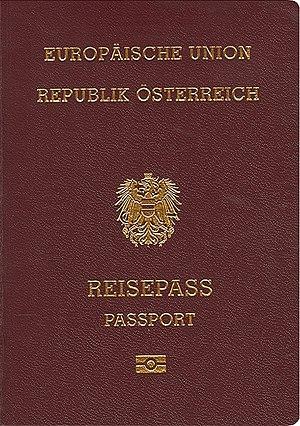
Les passeports dont le nom est indiqué en italique sont émis par des États non reconnus internationalement.